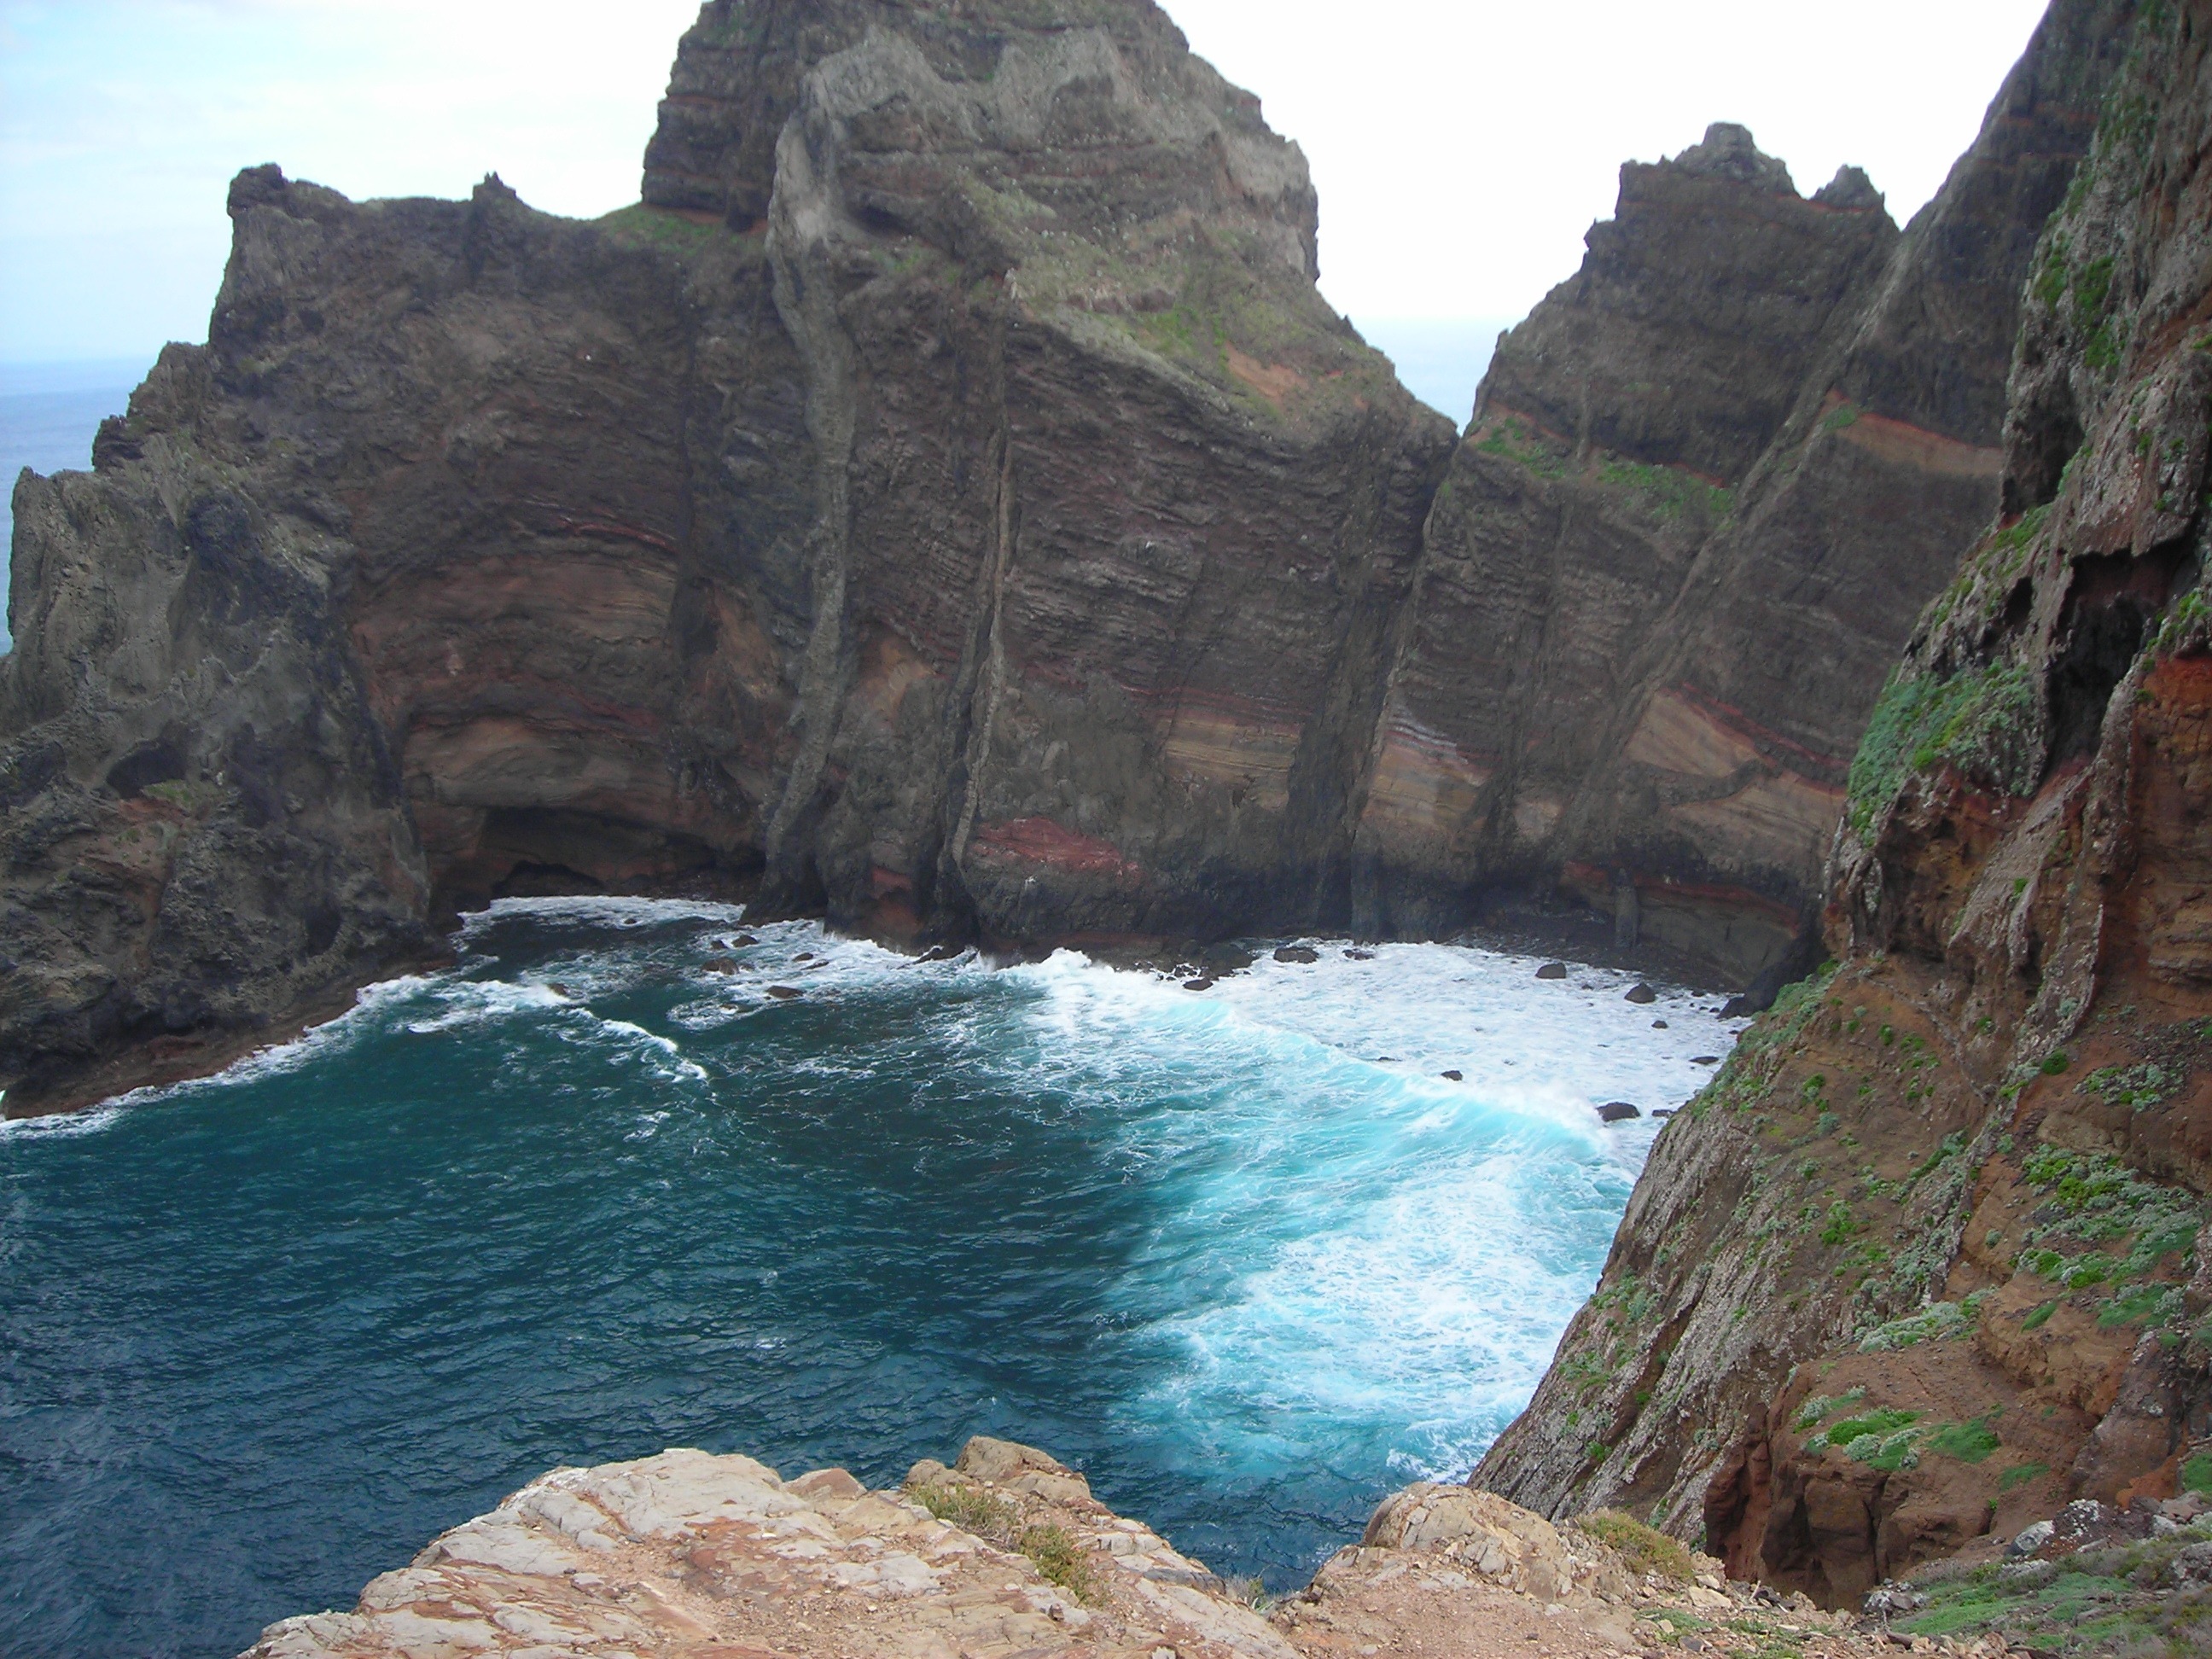
sea, coast, rock, ocean, formation, cliff, bay, island, terrain, geology, atlantic, booked, cape, wadi, madeira, landform, natural arch, east coast, sea cave, geographical feature